Hennes Weisweiler

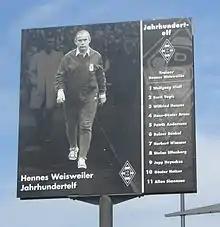
Weisweiler and the names of the players of the "Team of the Century"

With the beginning of the new season another 19-year-old, Berti Vogts, joined the team. The first two years in the Bundesliga were learning years. Despite the later addition of another talented player, Herbert Wimmer, Borussia finished in 13th and 8th place in the league. In its third year the club came to the attention of a wider audience and finished third, despite losing Heynckes to Hannover 96. The team, by now known for their attacking style, repeated that success the following year. At the beginning of the 1969–70 season Borussia was even widely tipped as being the holders Bayern Munich's main rival for the Championship, as the defense had been strengthened with the arrival of international Ludwig Müller, and the attack boosted by the addition of Danish international Ulrik Le Fevre. Decisive also was Weisweiler's ability to find and add further gifted young players, and younger talents including players like Horst Köppel reached sufficient maturity to hold their own on the highest level. This "youth culture" eventually gave Borussia the nickname they still carry today: the "Foals".